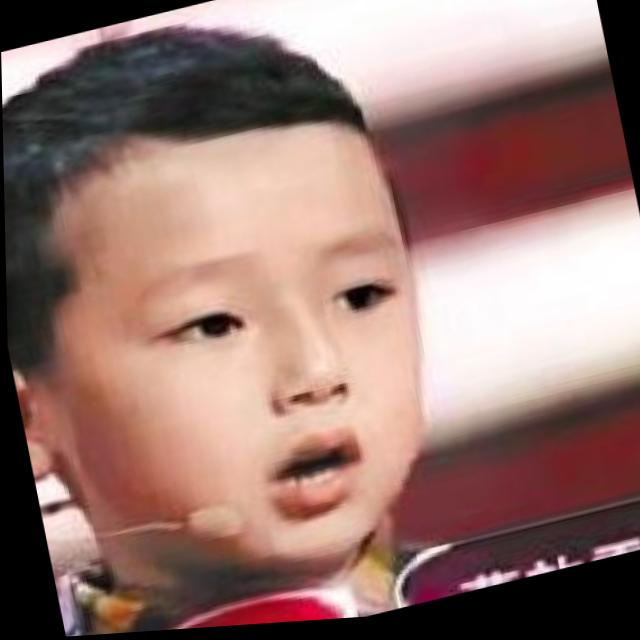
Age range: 0-12